NXT TakeOver: WarGames (2017)

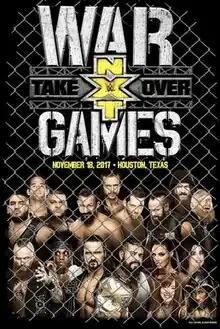
Promotional poster featuring various NXT wrestlers

The 2017 NXT TakeOver: WarGames (originally NXT TakeOver: Houston) was the 17th NXT TakeOver and inaugural NXT WarGames professional wrestling livestreaming event produced by WWE. It was held exclusively for wrestlers from the promotion's NXT brand division. The event aired exclusively on the WWE Network and took place on November 18, 2017, at the Toyota Center in Houston, Texas as part of that year's Survivor Series weekend. The event's name is derived from the match of the same name that was originally used in the National Wrestling Alliance and later, World Championship Wrestling.